February 2023 British cabinet reshuffle

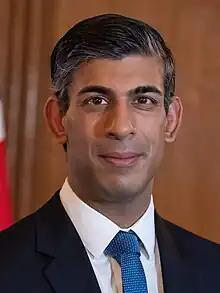
Rishi Sunak

British Prime Minister Rishi Sunak carried out the first cabinet reshuffle of his premiership on 7 February 2023. The reshuffle saw a significant restructuring of a number of government departments, and gave Sunak the opportunity to fill the vacancy left by Nadhim Zahawi after he was dismissed as Chairman of the Conservative Party and Minister without Portfolio on 29 January 2023, following a scandal surrounding his tax affairs.